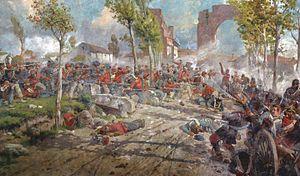
La bataille du Volturno est le nom sous lequel sont rassemblés plusieurs faits d'armes qui opposent les volontaires de Garibaldi aux troupes du Royaume des Deux-Siciles en septembre et octobre 1860 près de la rivière Volturno, en Italie méridionale, qui baigne Capoue et se jette dans la mer entre Naples et Gaète.